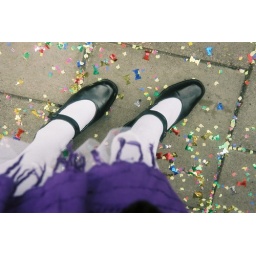
Confetti on the street makes a pretty place to walk, dolled up in smart shoes on the Old Steine, Brighton.